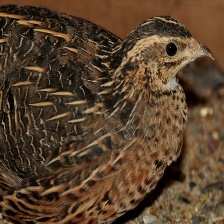
Species: HARLEQUIN QUAIL
Scientific name: COTURNIX DELEGORGUEI
ImageNet parent category: quail